Isaac Ben Walid

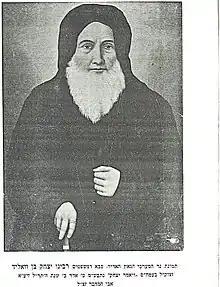

Isaac Ben Walid (1777–1870), also known by his epithet The Fair, was a Moroccan rabbi. He served as the rabbi of Tétouan for approximately 40 years. Ben Walid also authored a two-volume book on the history of Jews in Tétouan, entitled "So Spoke Isaac" (ויאמר יצחק). In 1860, he founded the first ever school of the "Alliance Israélite Universelle", located in Tétouan.